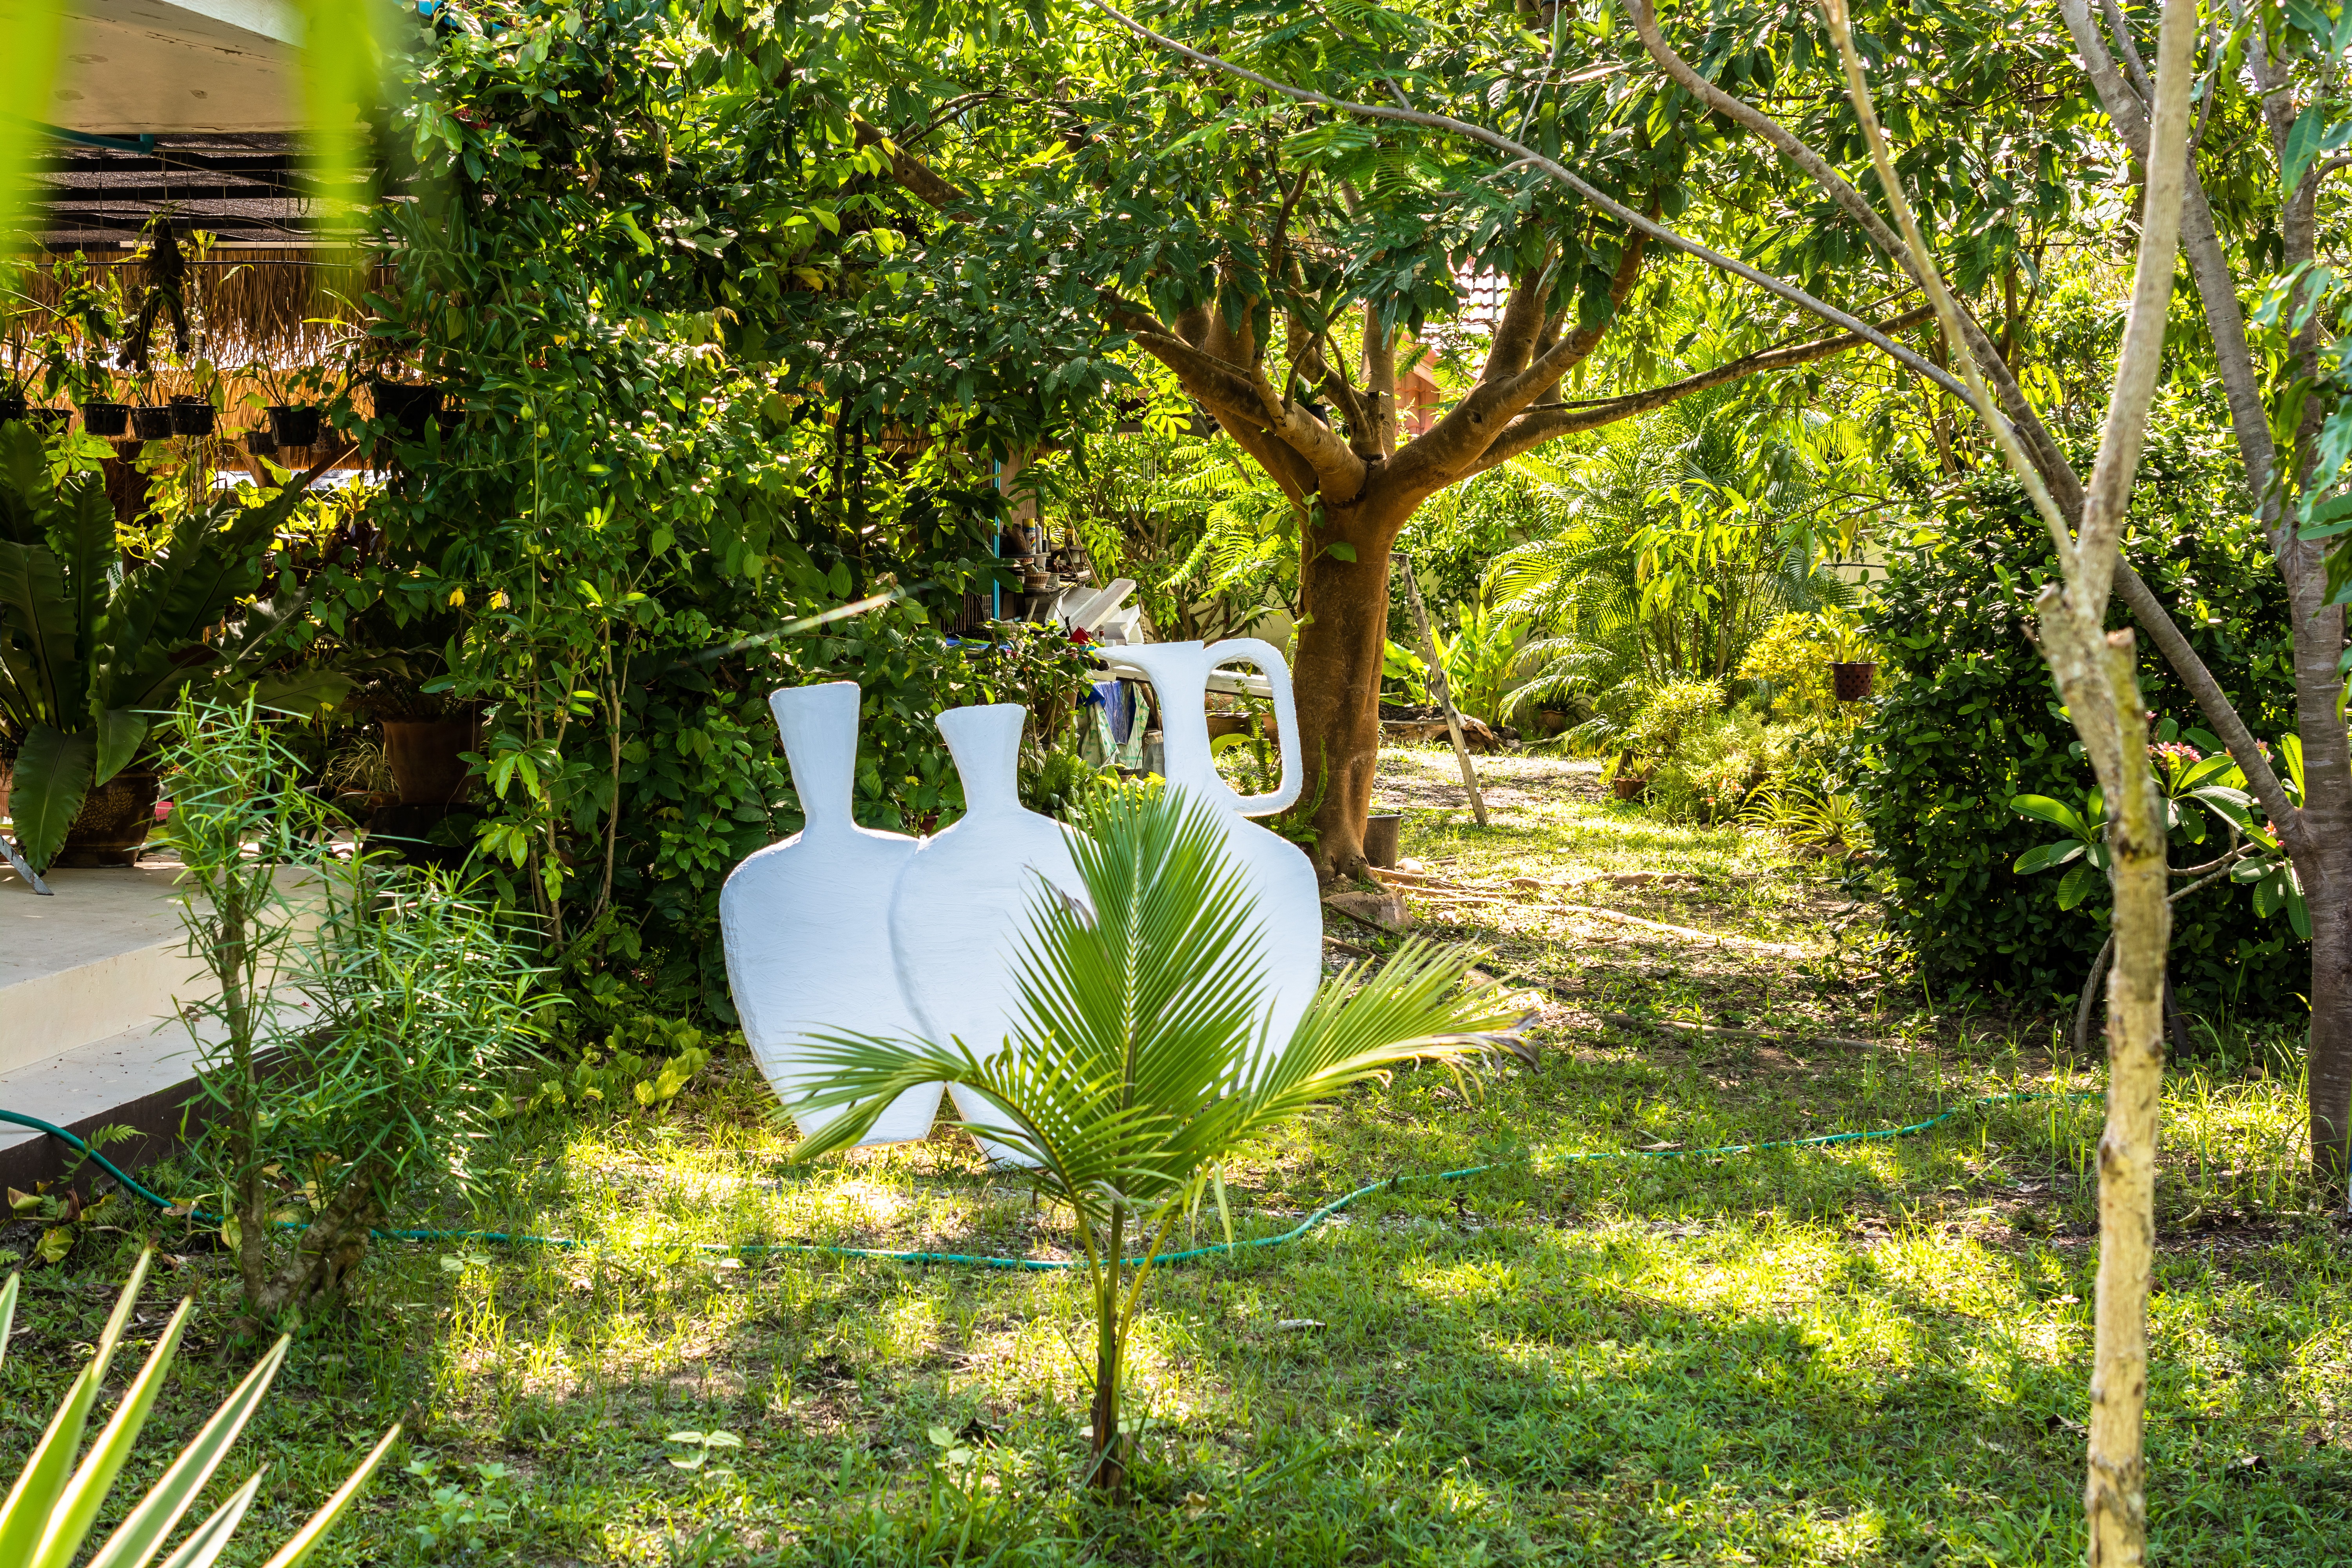
tree, nature, lawn, leaf, flower, jungle, backyard, botany, garden, flora, plantation, botanical garden, estate, woodland, horticulture, yard, arecales